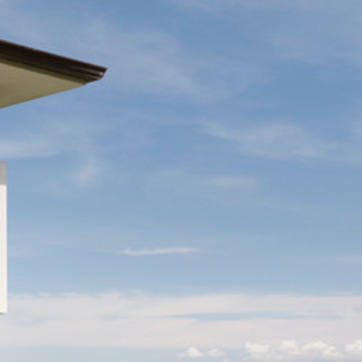
Material: sky